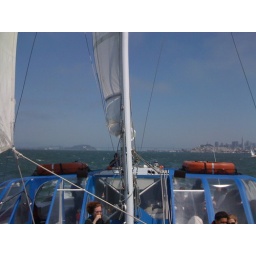
Bay bridge and SF above the sailboat